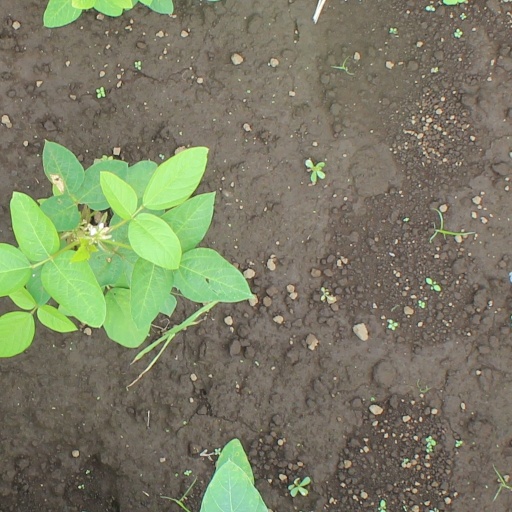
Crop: soybean